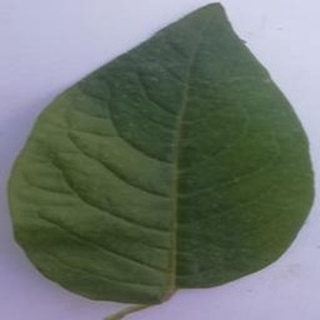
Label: healthy_potato